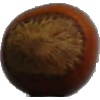
Label: Nut Forest 1